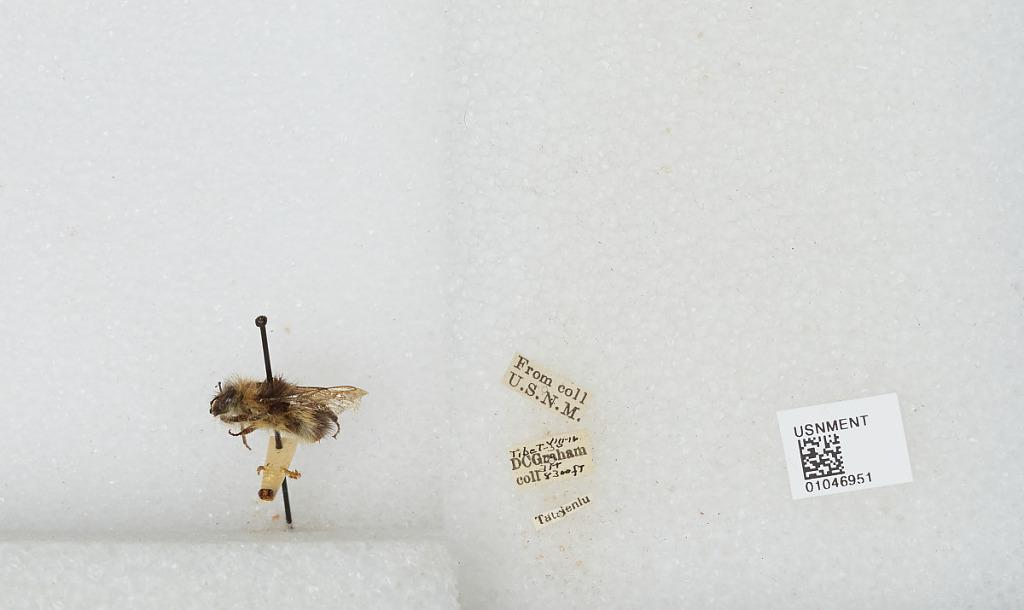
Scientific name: Bombus sp.
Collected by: D. Graham
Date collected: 1930-8-16
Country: China
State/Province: Sichuan
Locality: Kangding